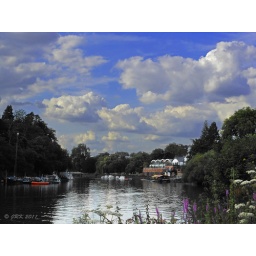
When we were walking by the Thames the clouds were amazing. Taken in Richmond England. Best viewed large on black!